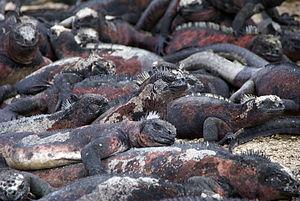
Colonie d'iguanes marins (Amblyrhynchus cristatus). Ile Española, Archipel des Galápagos (Équateur).
Amblyrhynchus cristatus, l'Iguane marin des Galapagos, unique représentant du genre Amblyrhynchus, est une espèce de sauriens de la famille des Iguanidae.